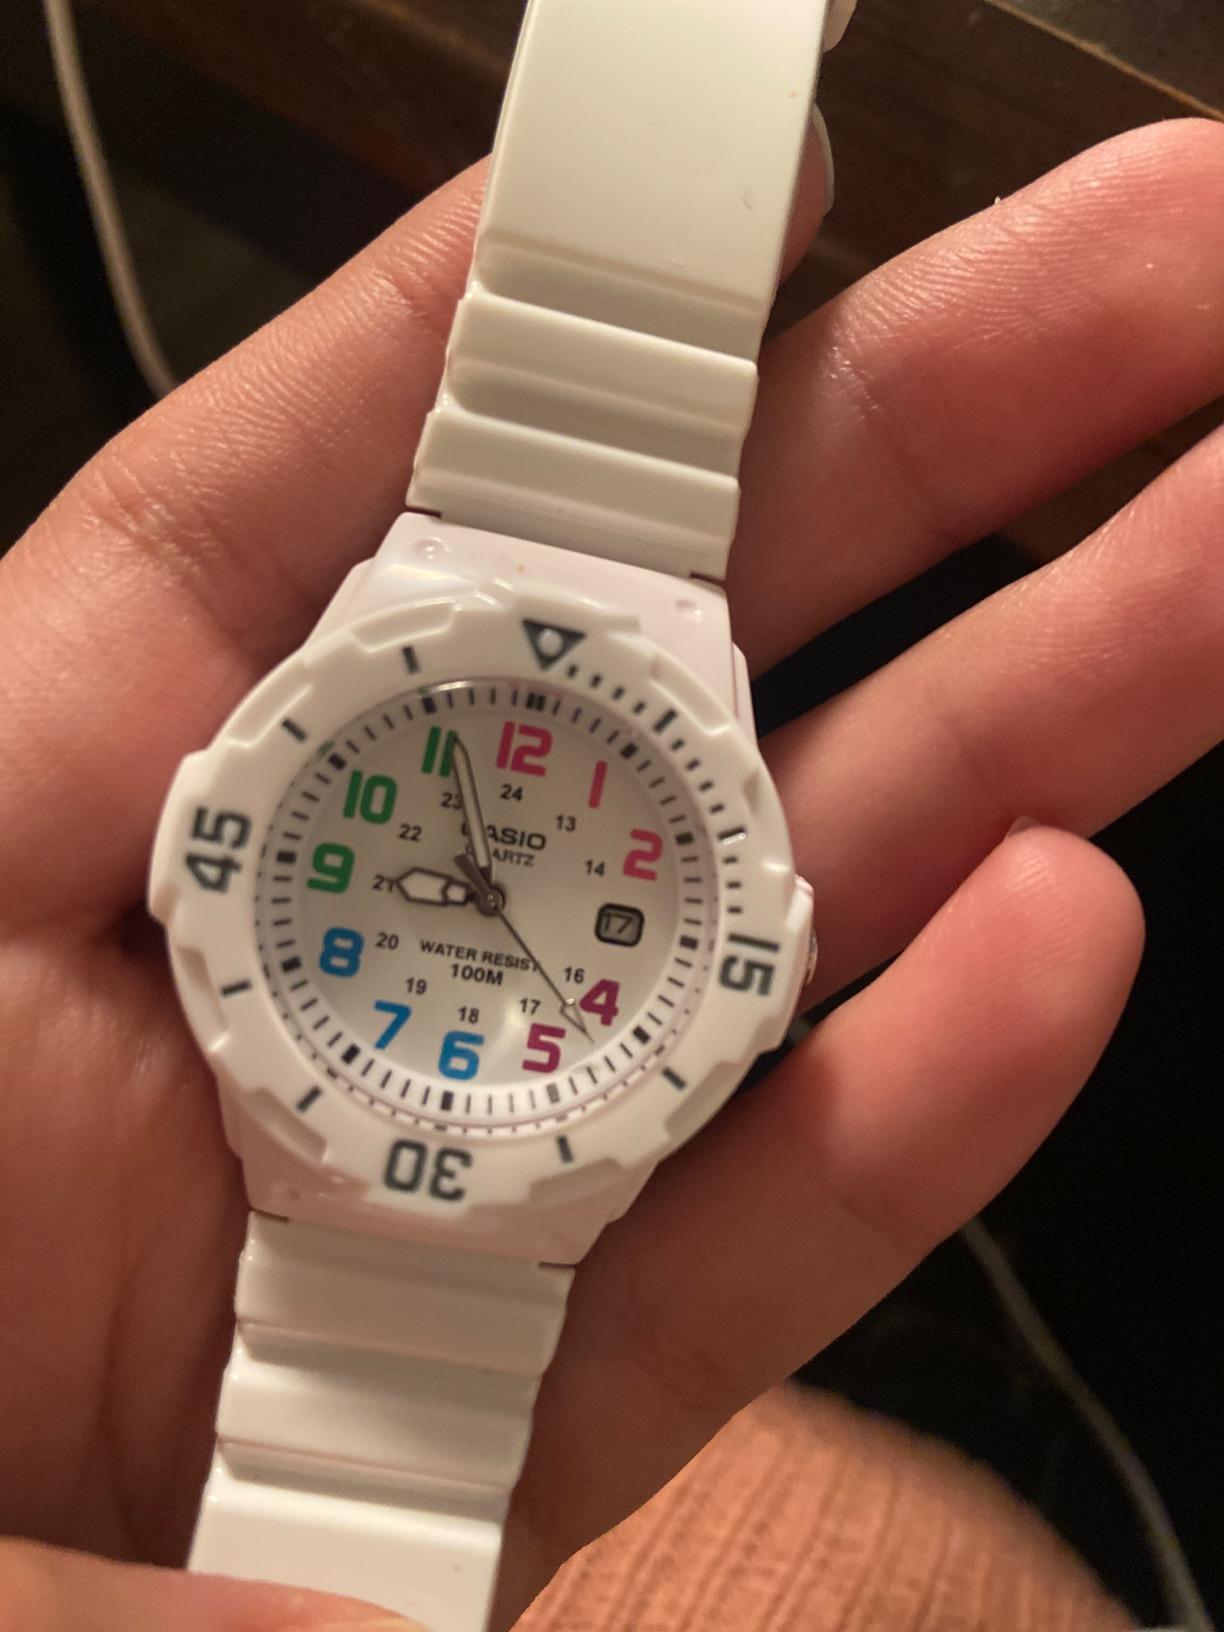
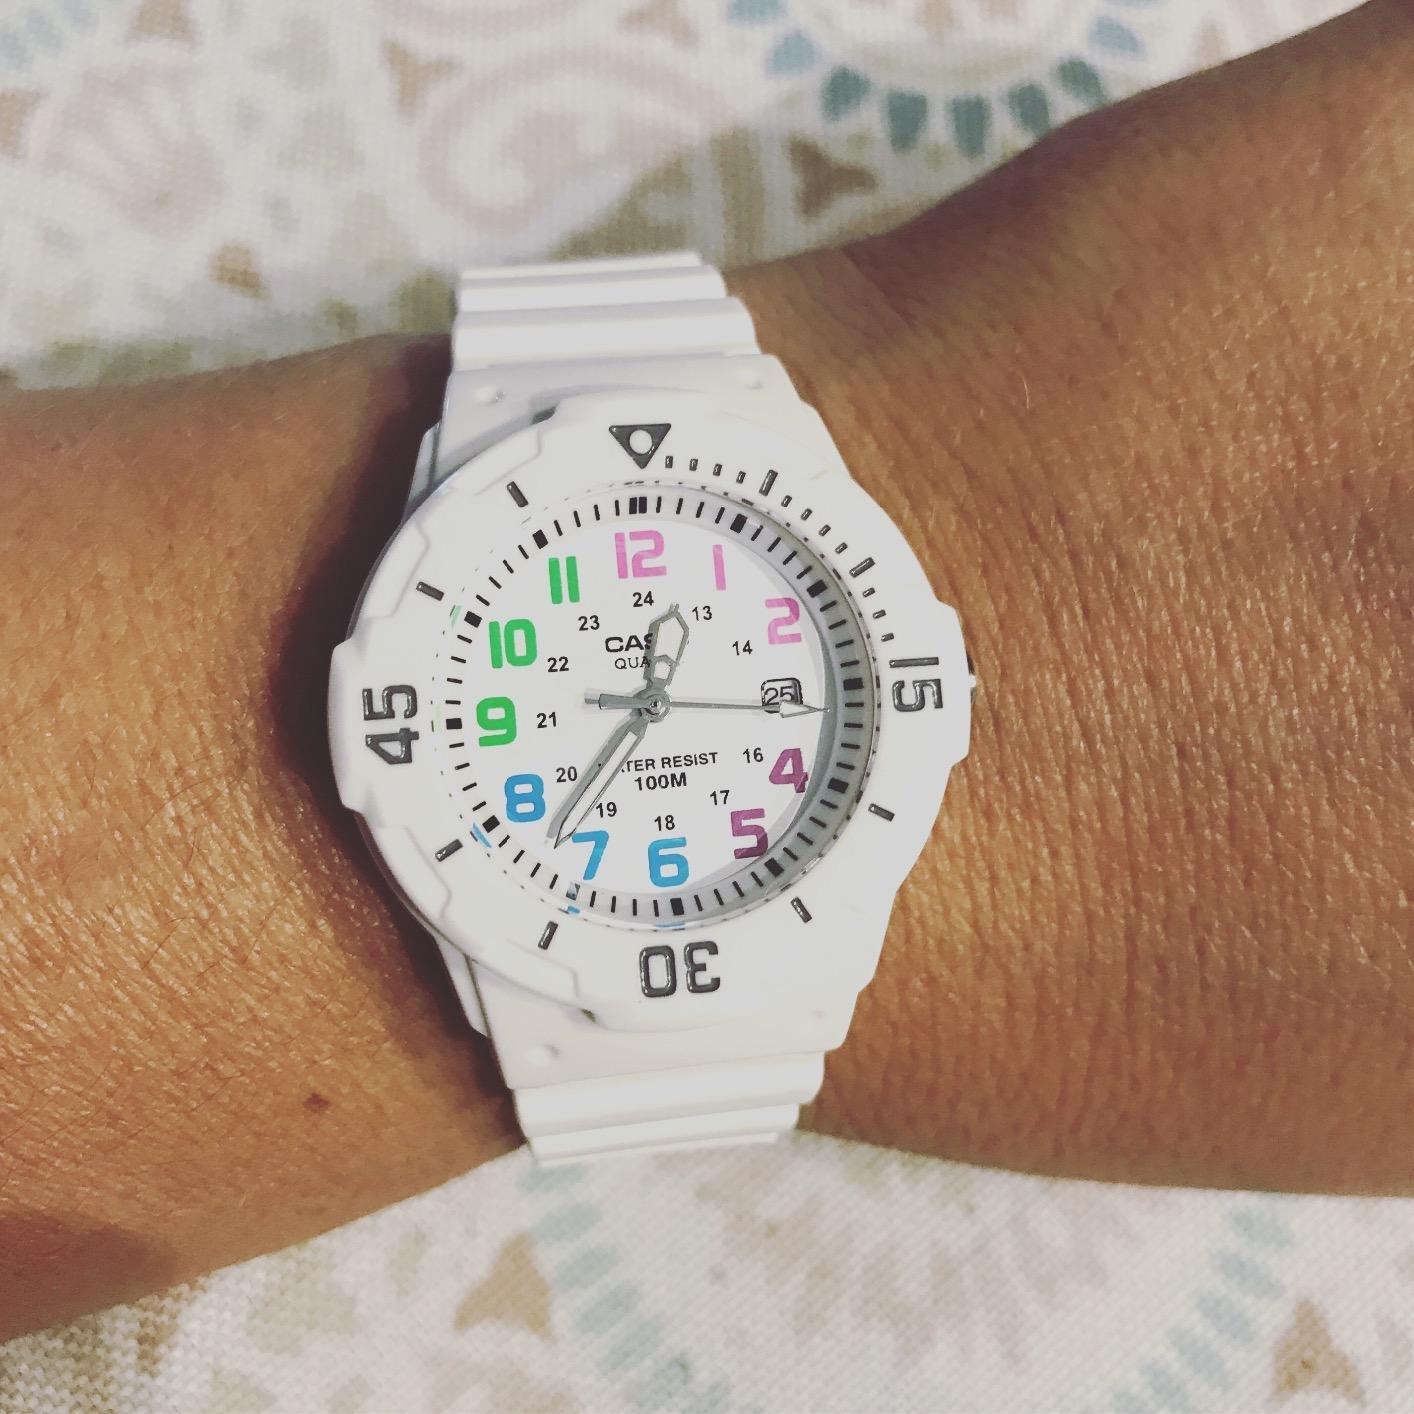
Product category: accessories_watch
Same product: yes